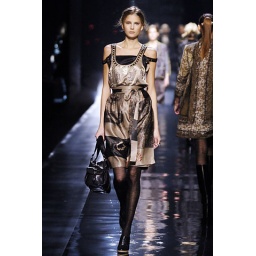
shirt under dress mixed prints busy